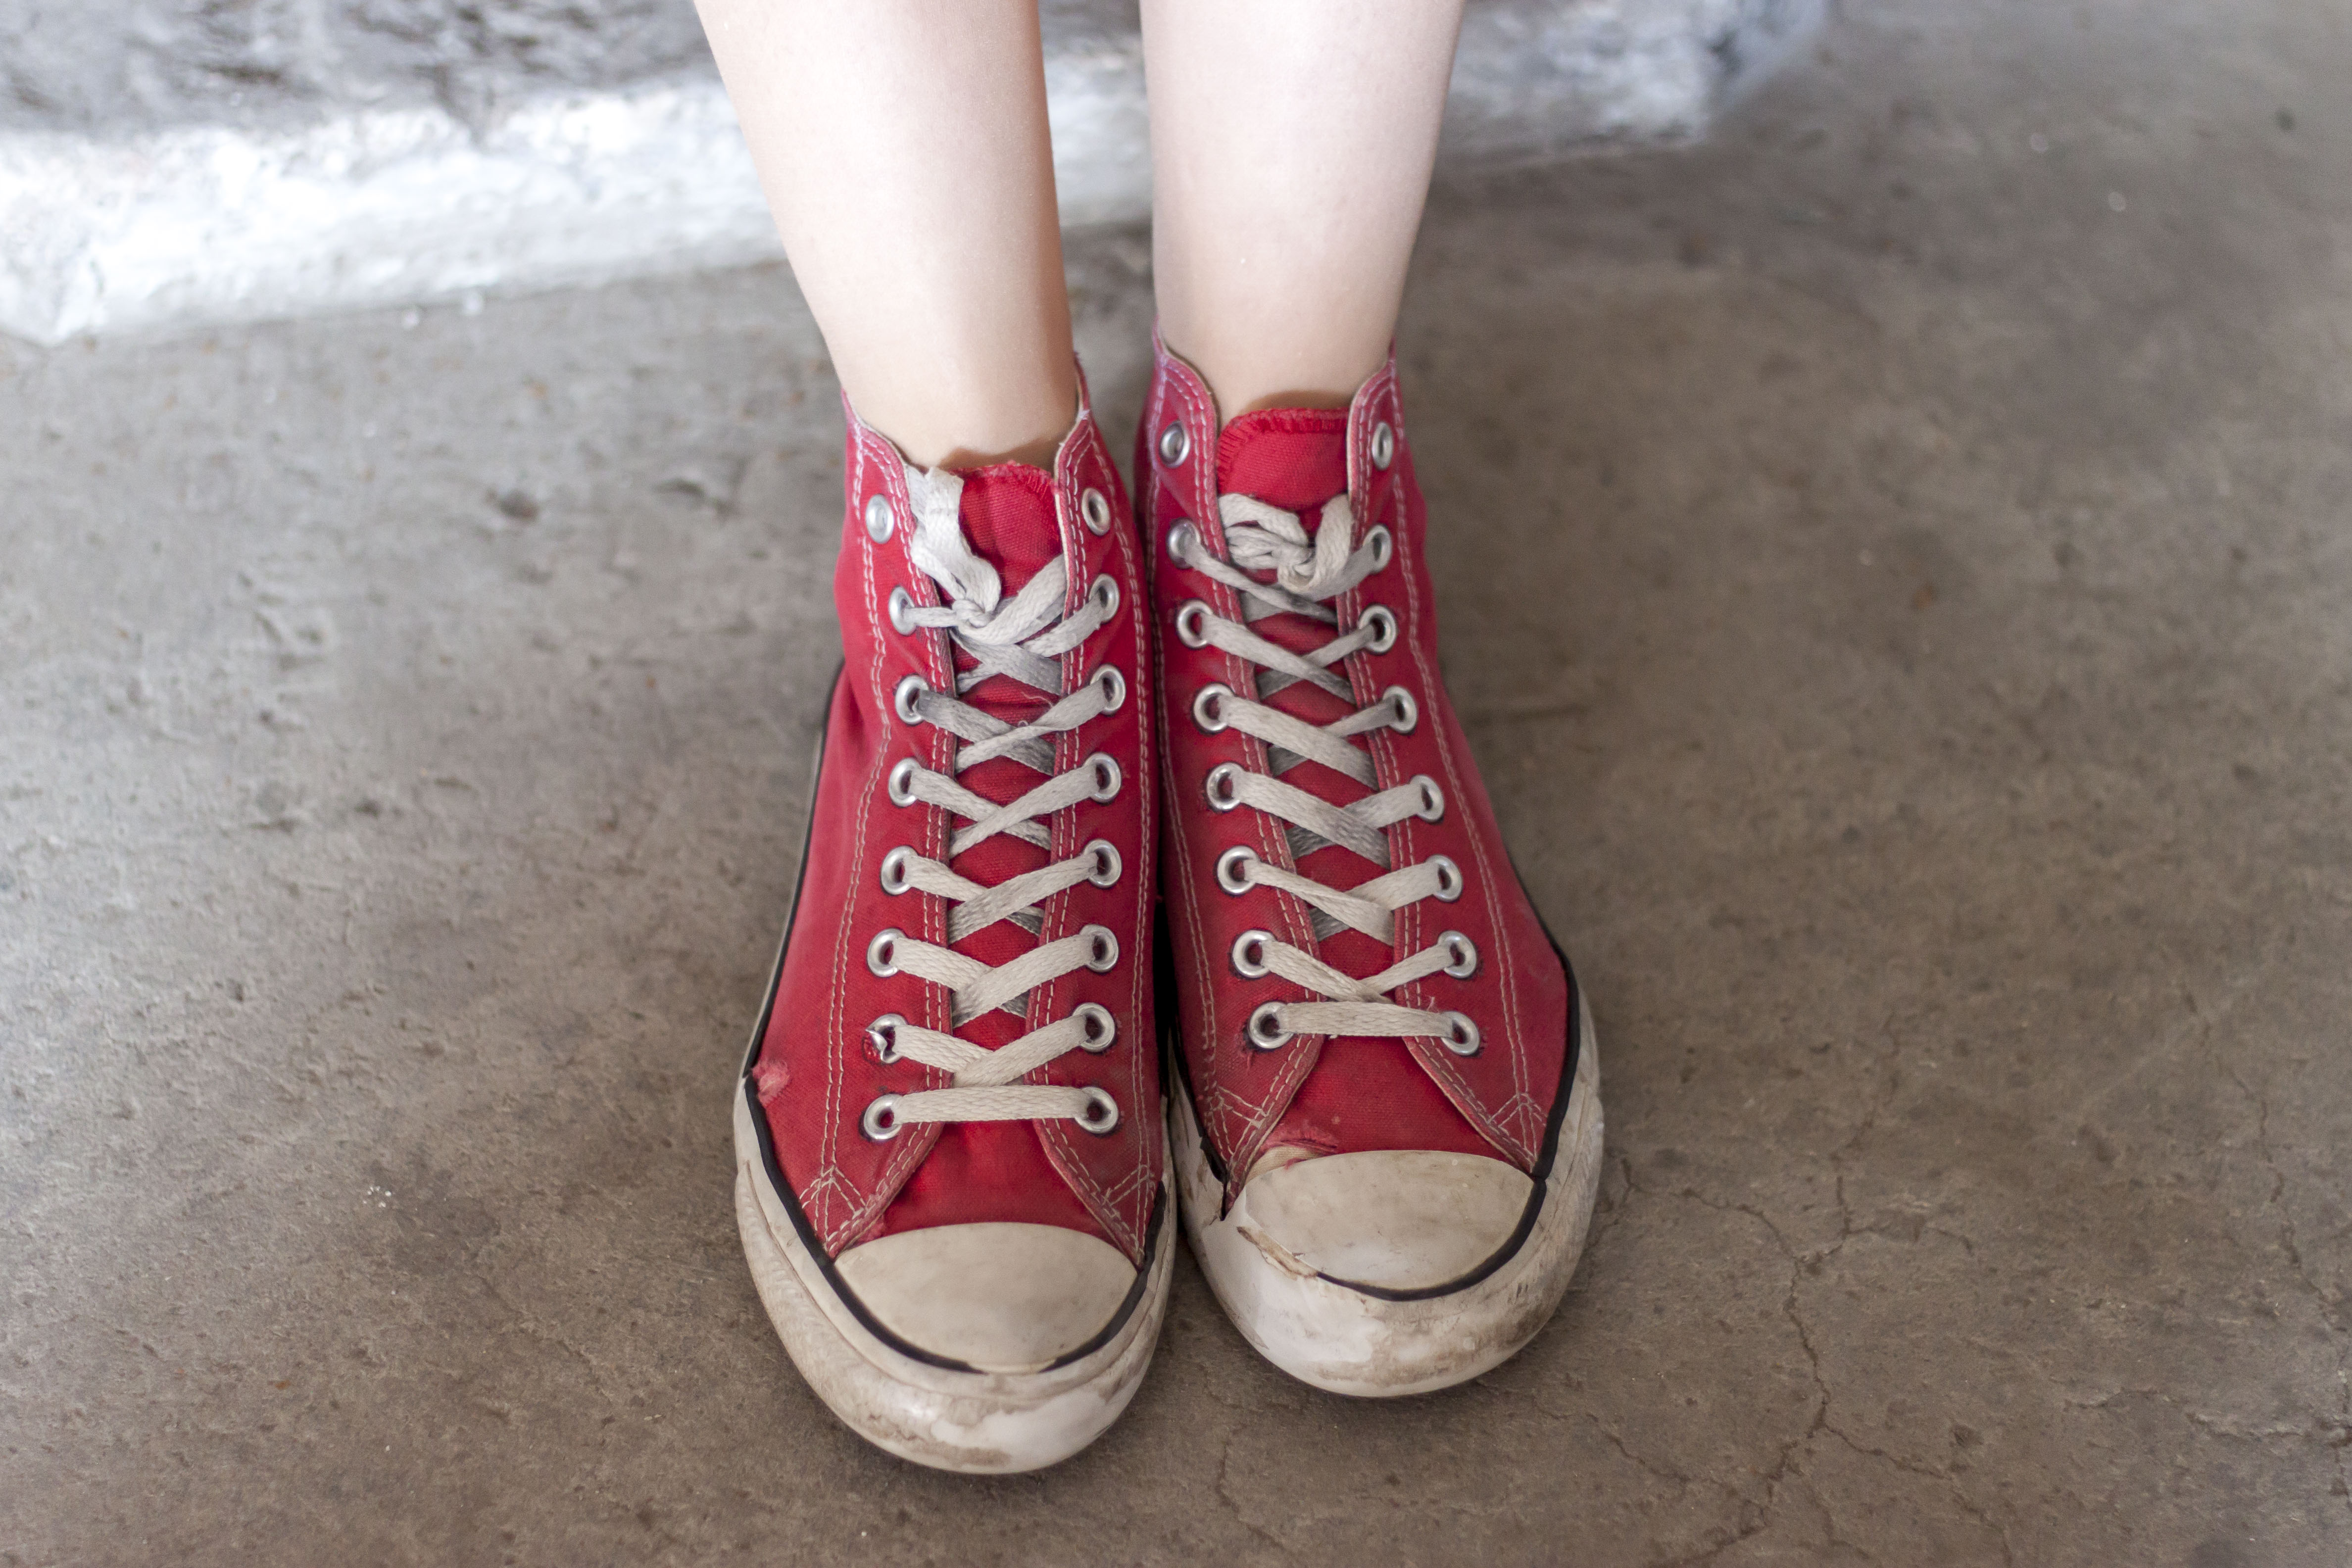
shoe, white, feet, leg, spring, red, dirty, fashion, pink, human body, shoes, sneakers, footwear, high top, high heeled footwear, outdoor shoe